Zawata

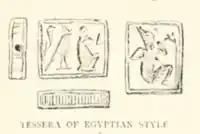
Tessera, got at Zawata

Clermont-Ganneau found here tessera, probably from the Ptolemaic period.